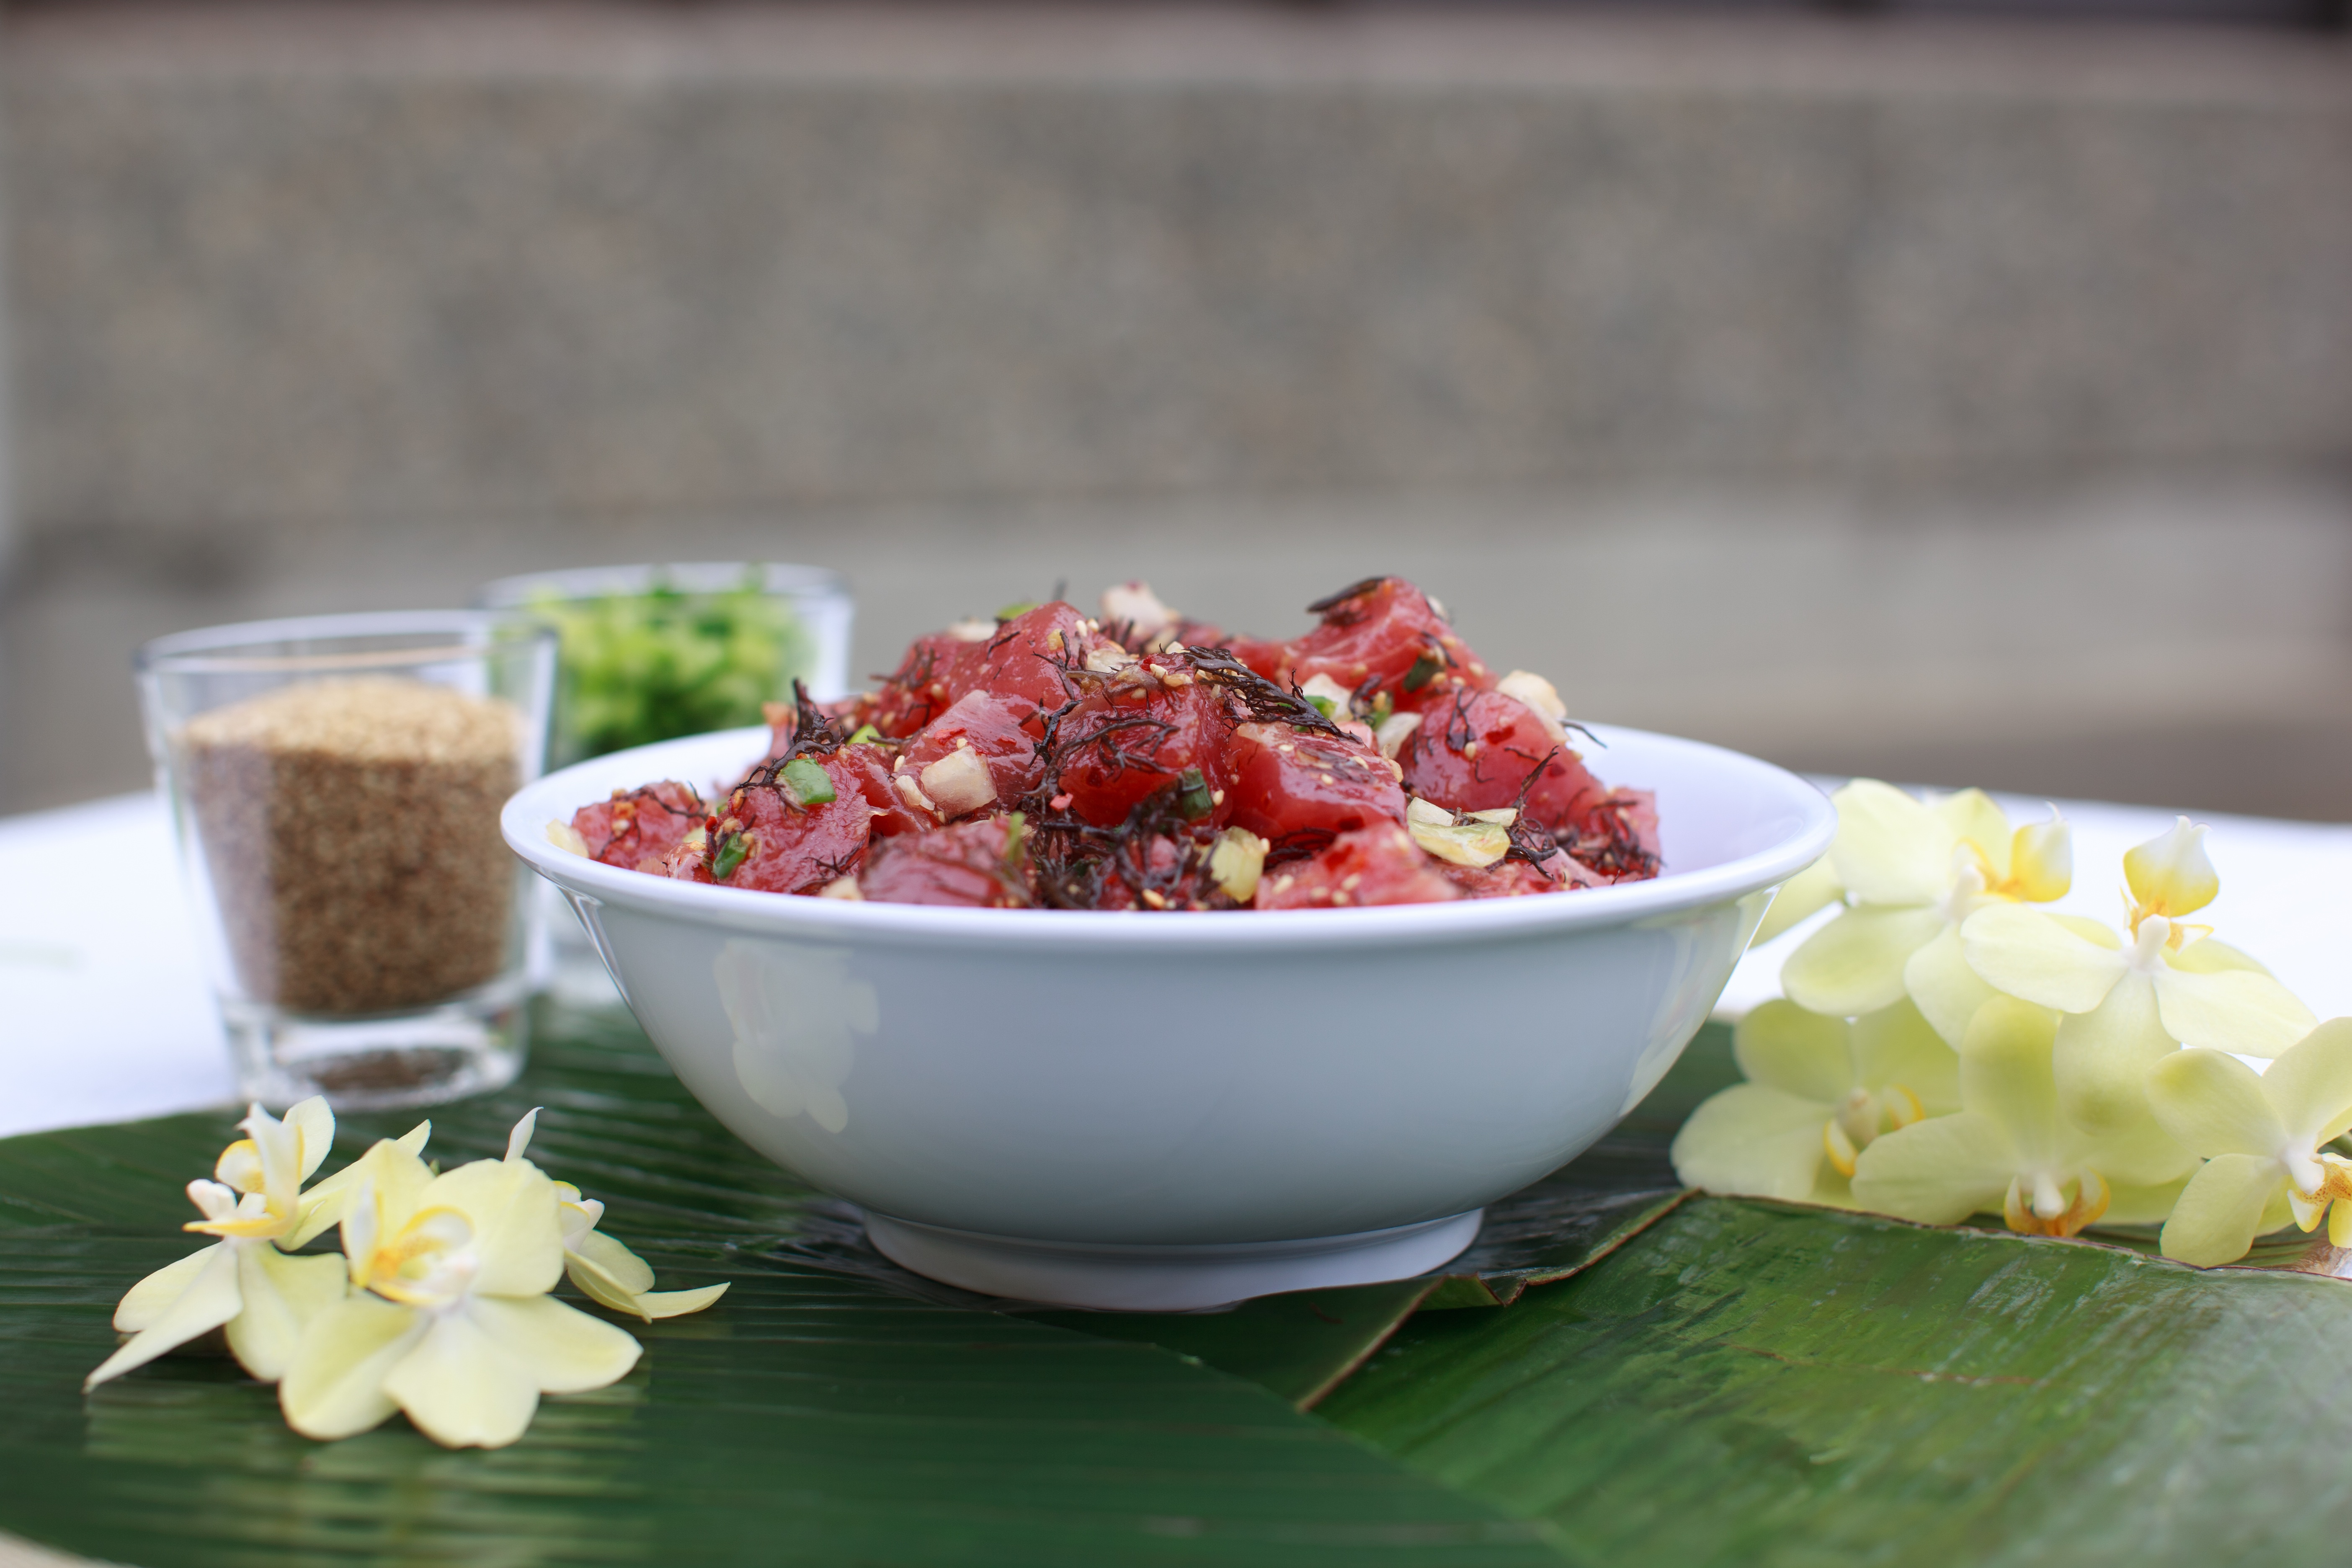
plant, fruit, flower, dish, meal, food, produce, vegetable, breakfast, cuisine, tuna, flowering plant, poke, land plant, annaseafresh